Hard Life

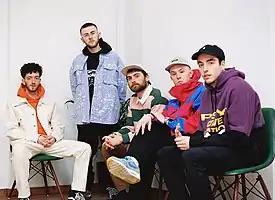
Hard Life in April 2019

hard life (stylised in all lowercase), formerly known as Easy Life, is an English alternative indie pop group formed in Leicester in 2017. They came second in the 2020 edition of the BBC's Sound of..., an annual music poll of music critics and industry figures to find the most promising new music talent. Their third mixtape, "Junk Food", reached No. 7 on the UK Albums Chart a day after its release. Their debut studio album, "Life's a Beach", was released on 28 May 2021.